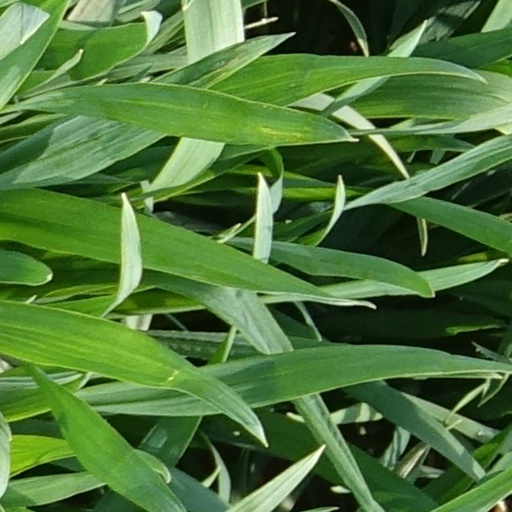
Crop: wheat